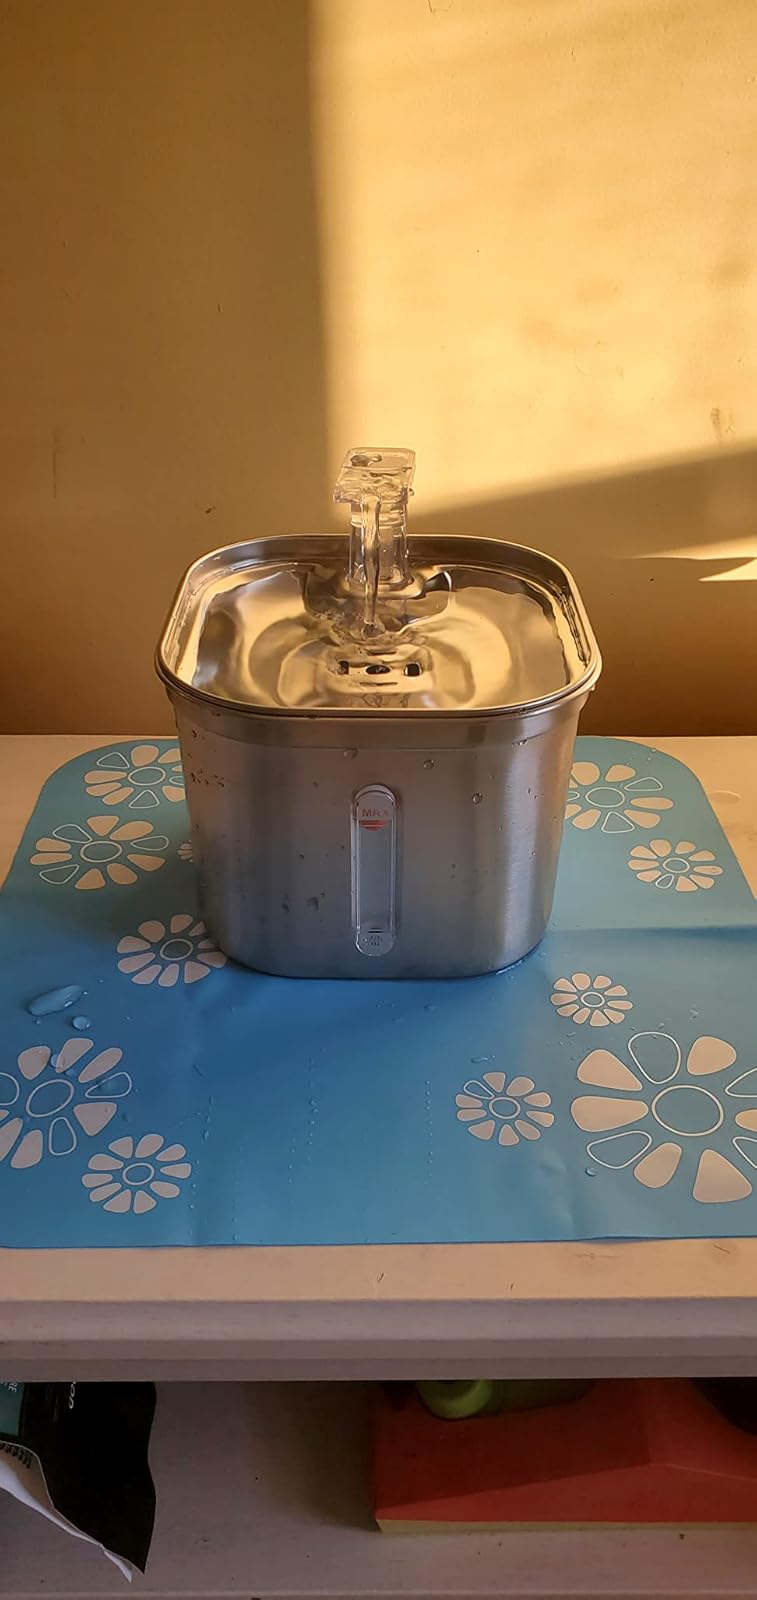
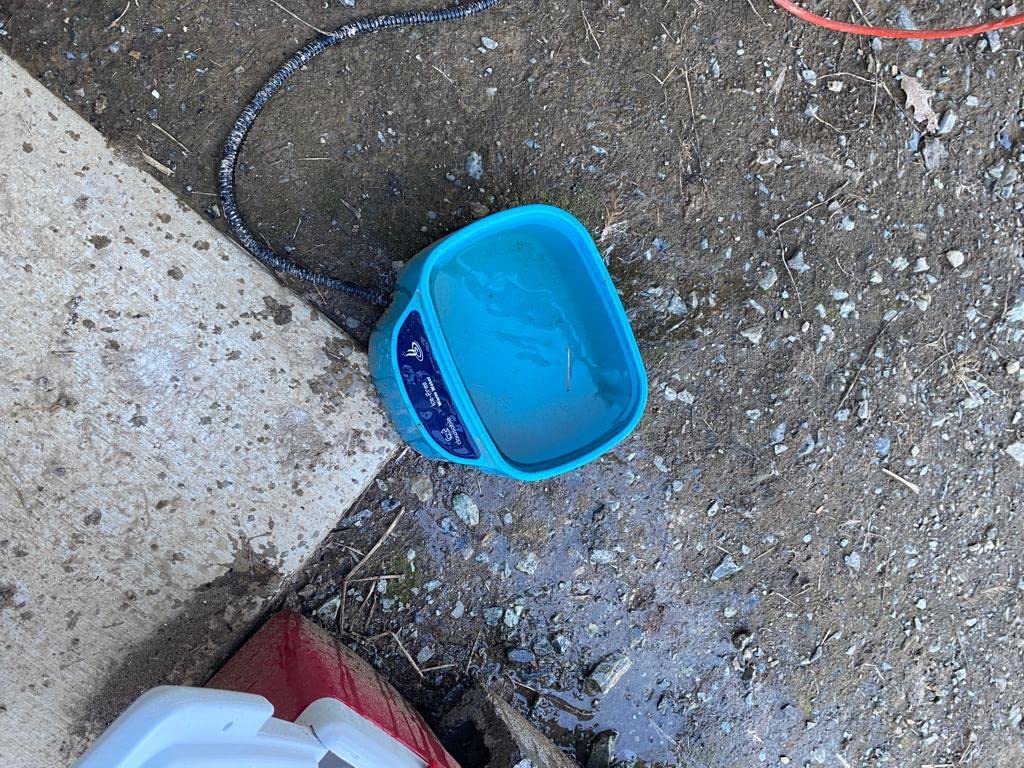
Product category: items_bowl
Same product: no